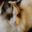
Label: cat